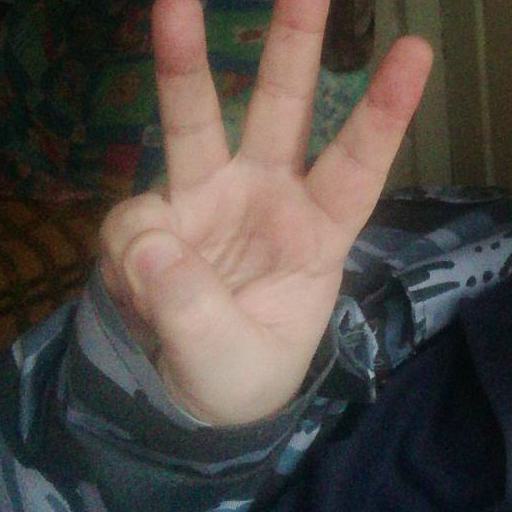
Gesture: three